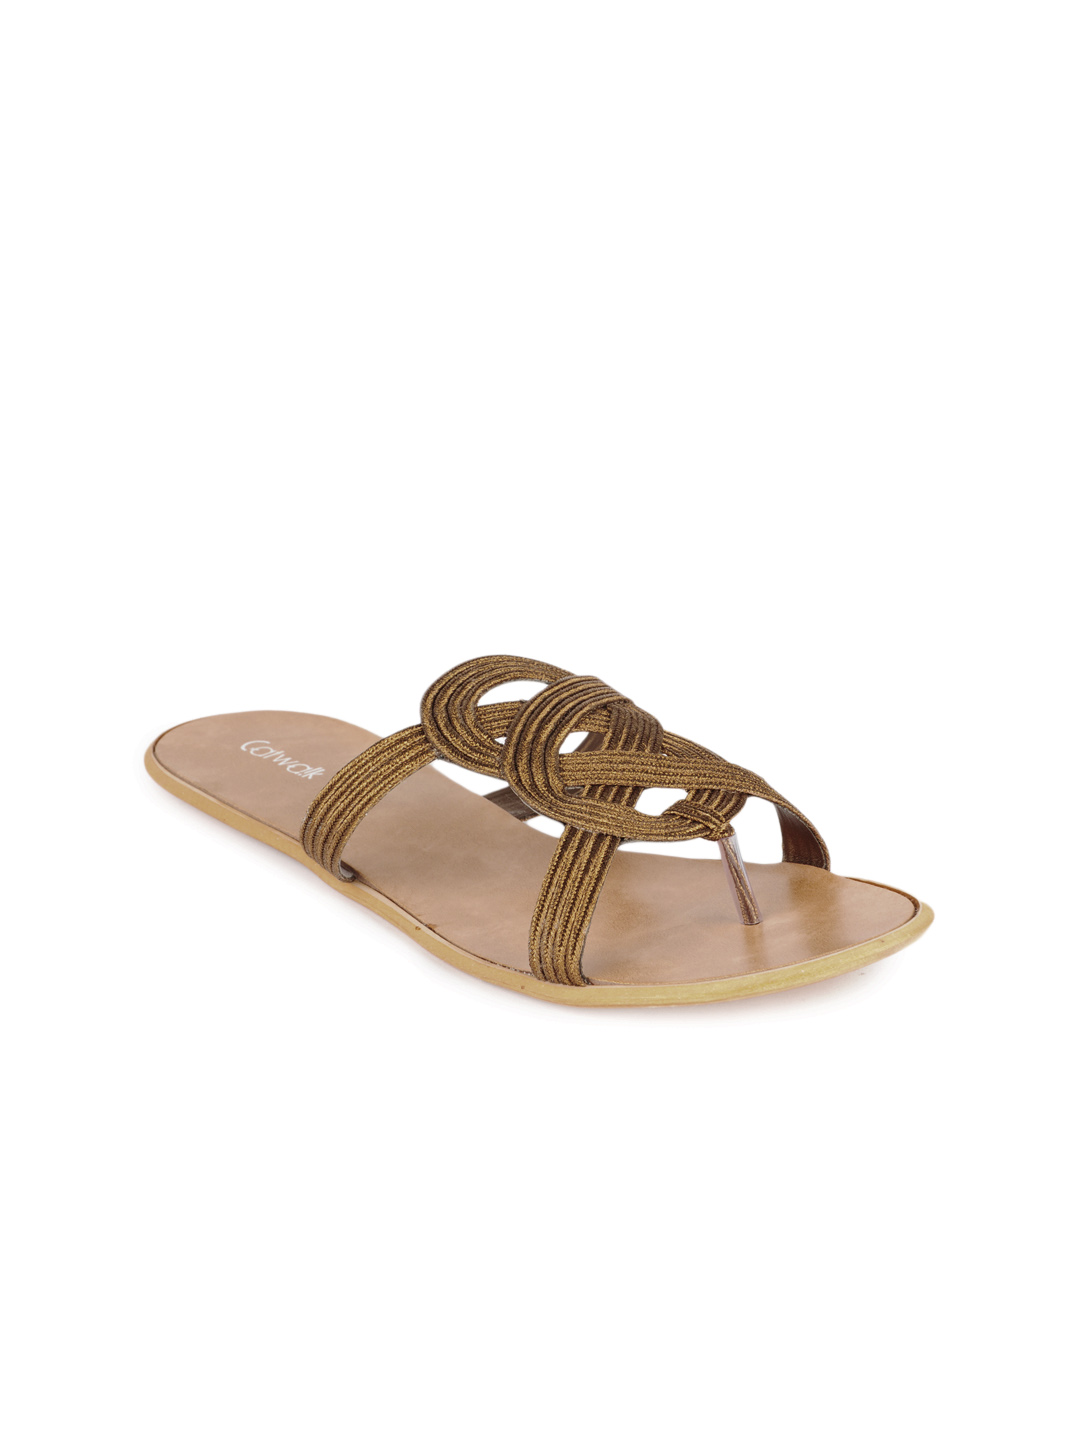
Catwalk Women Bronze Flats
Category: Footwear / Shoes / Heels
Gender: Women
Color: Bronze
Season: Winter 2015
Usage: Casual